Bernard–Soulier syndrome

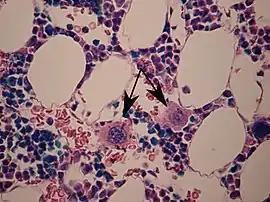
Megakaryocytes (arrows)

In terms of diagnosis Bernard–Soulier syndrome is characterized by prolonged bleeding time, thrombocytopenia, increased megakaryocytes, and enlarged platelets, Bernard–Soulier syndrome is associated with quantitative or qualitative defects of the platelet glycoprotein complex GPIb/V/IX. The degree of thrombocytopenia may be estimated incorrectly, due to the possibility that when the platelet count is performed with automatic counters, giant platelets may reach the size of red blood cells. The large platelets and low platelet count in BSS are seemingly due to the absence of GPIbα and the filamin A binding site that links the GPIb-IX-V complex to the platelet membrane skeleton.